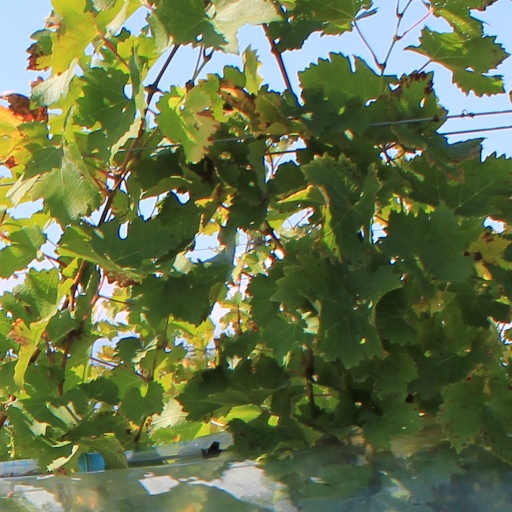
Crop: grape